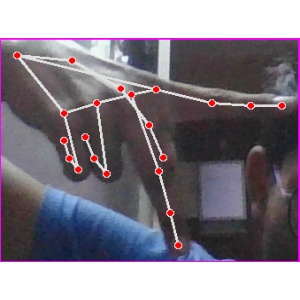
अक्षर: प